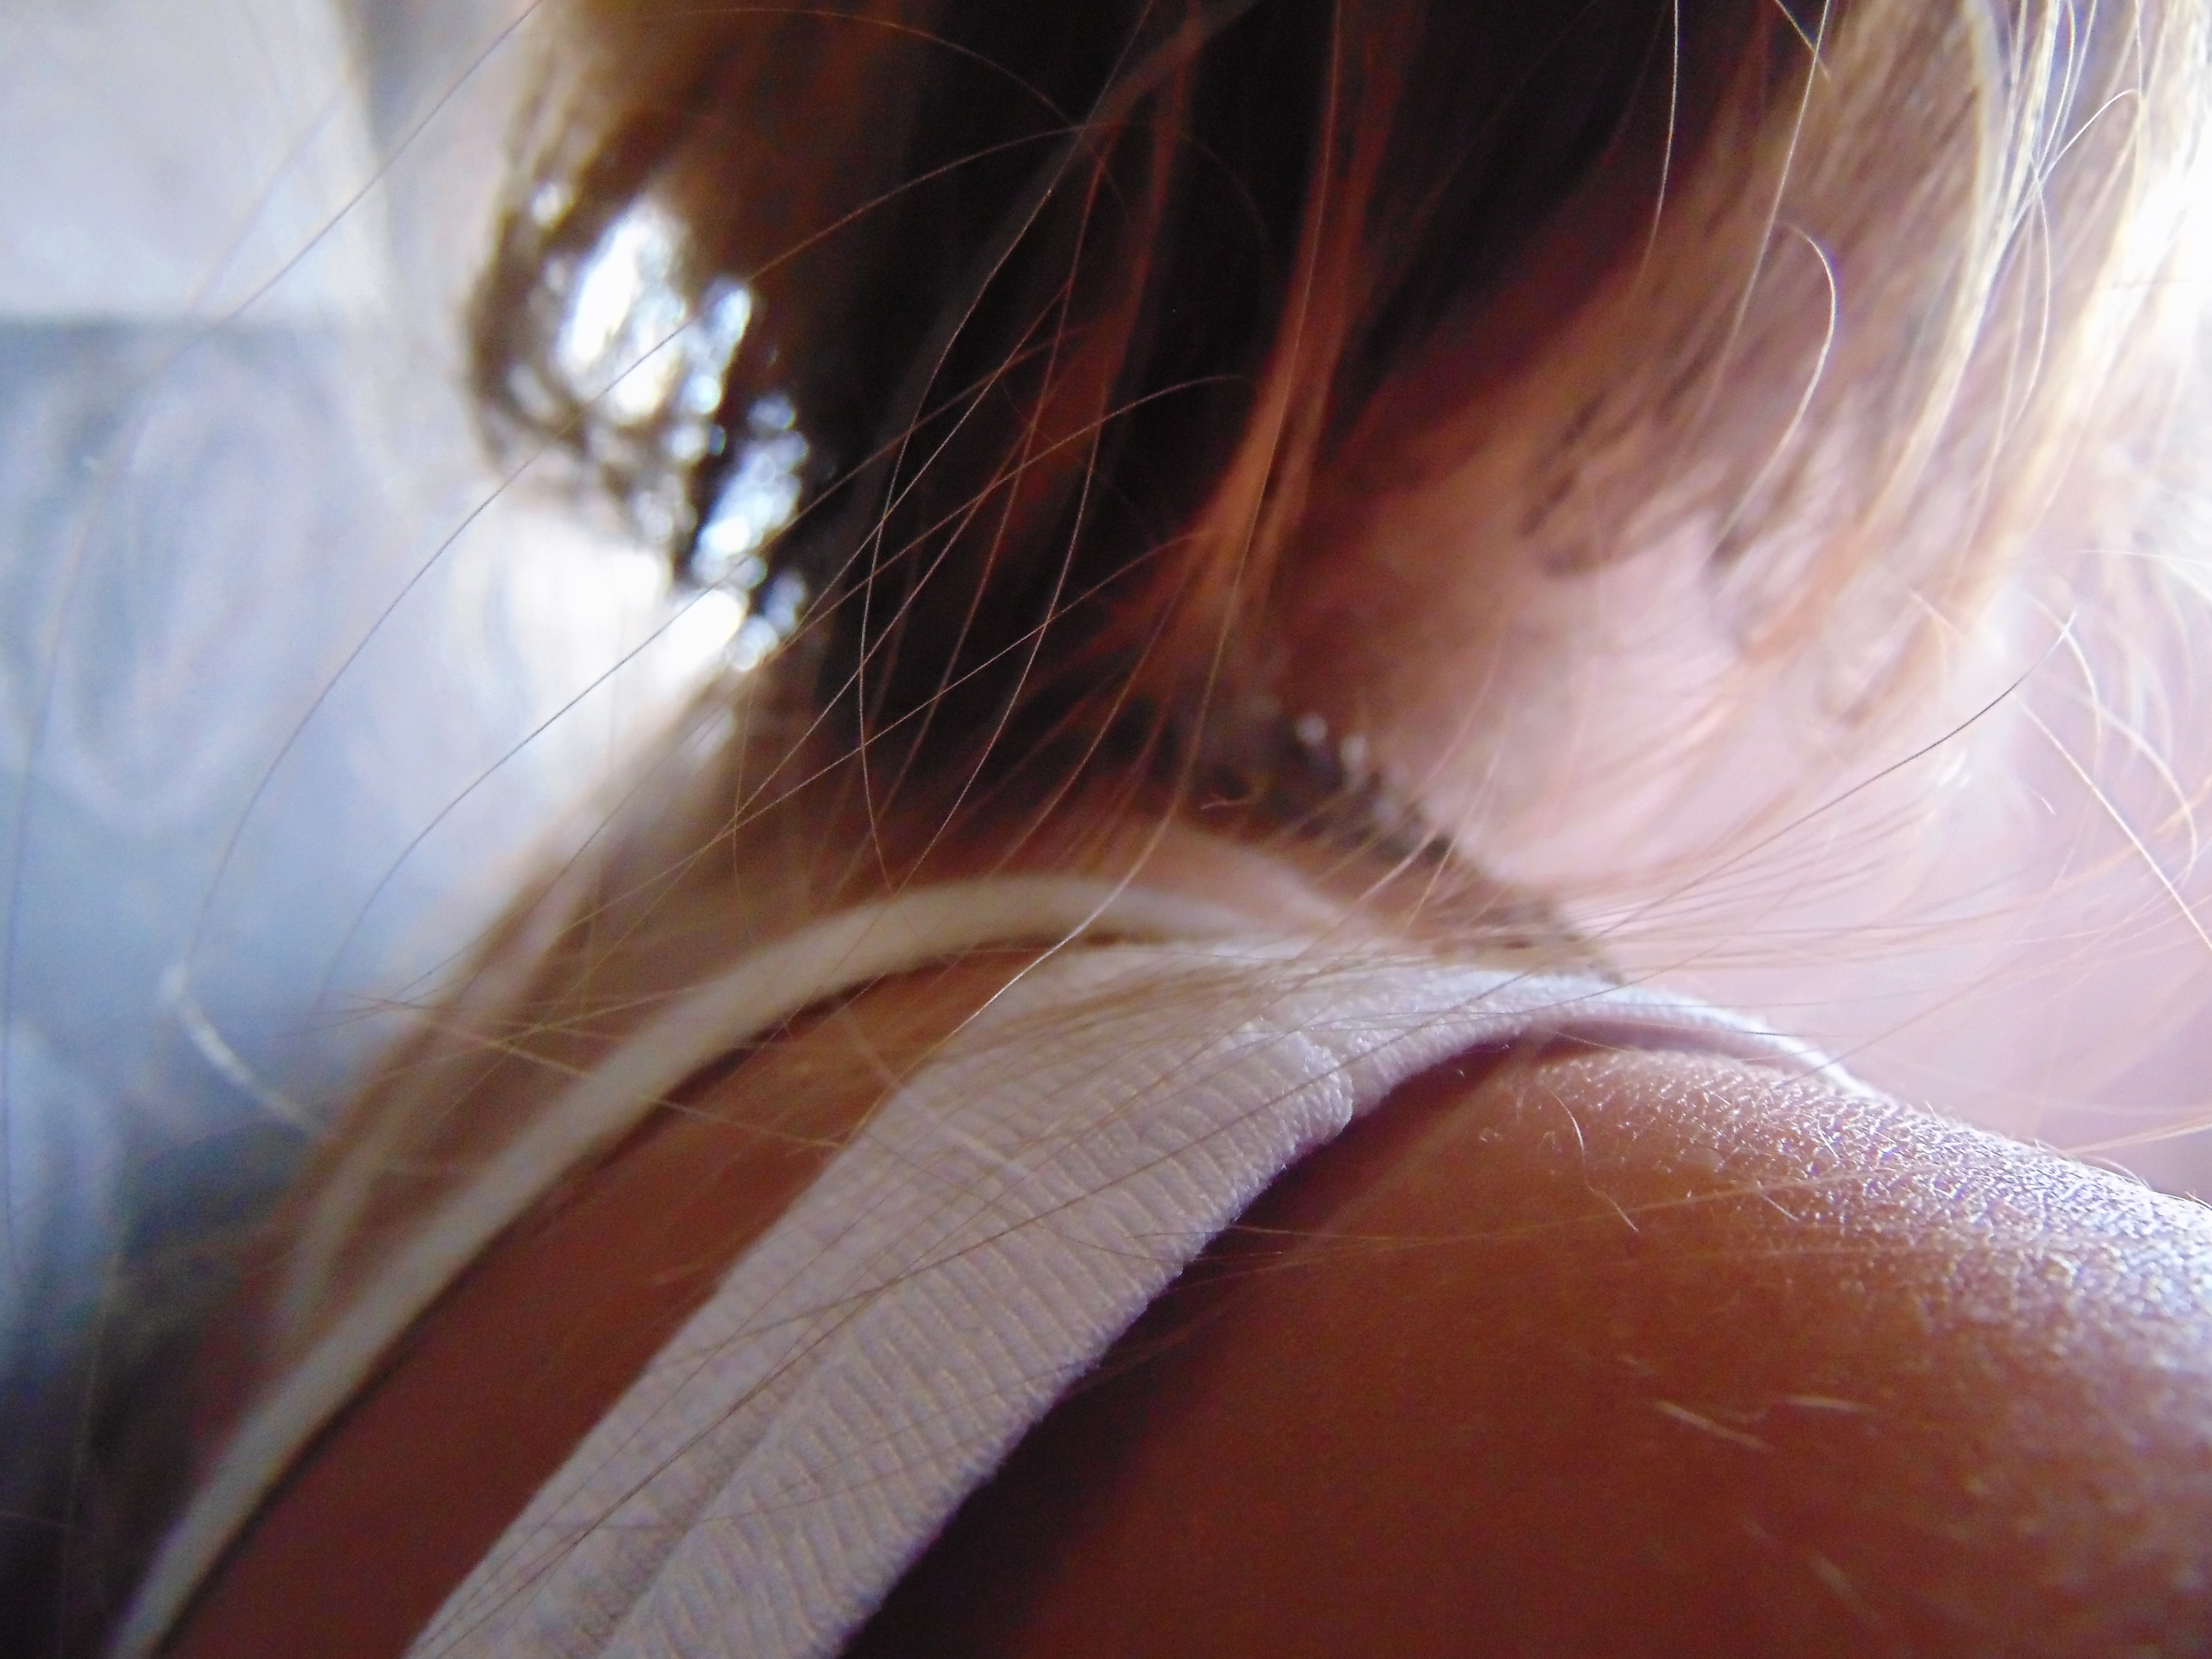
hand, girl, hair, finger, color, ear, mouth, close up, human body, eye, skin, blond, organ, sense, fashion accessory